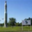
Label: rocket